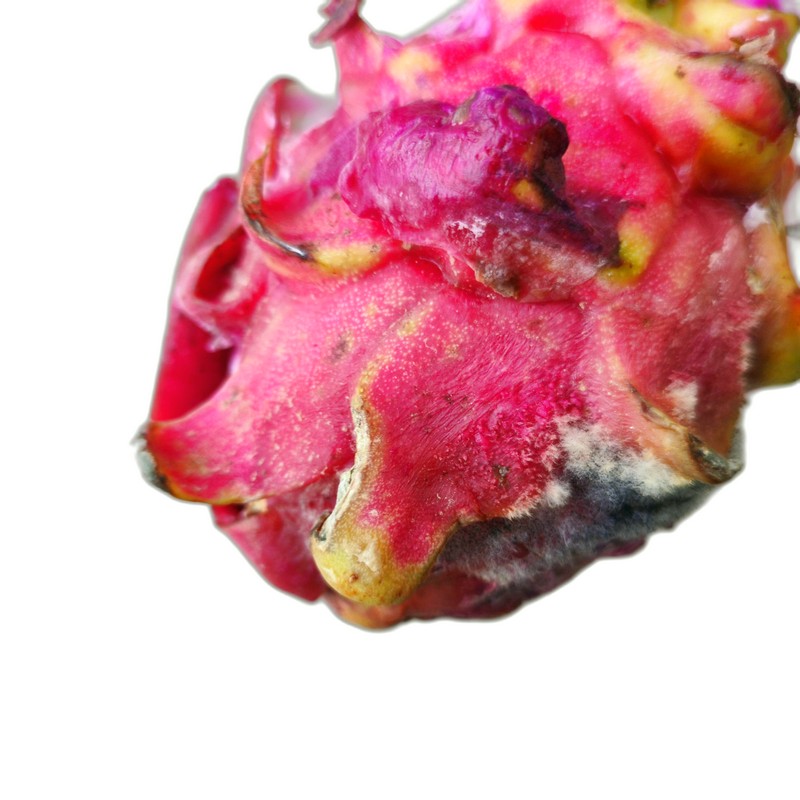
Label: Defect Dragon Fruit